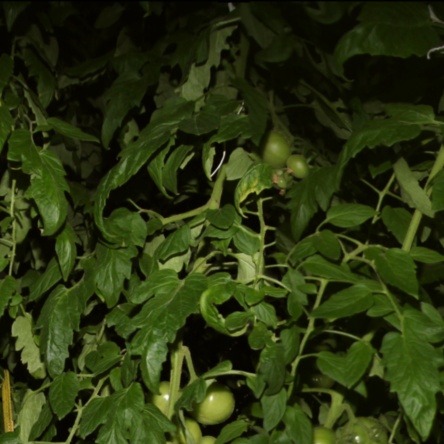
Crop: tomato